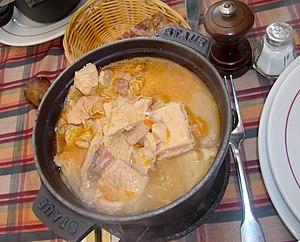
La Basse-Normandie est une ancienne région administrative française, qui regroupait les trois départements du Calvados, de la Manche et de l'Orne.
Les tripes à la mode de Caen sont une préparation culinaire normande réalisée avec les quatre parties de l'estomac d'un ruminant et un pied de bœuf.
La Tripière d'or est une confrérie gastronomique normande, créée à Caen en 1952 par Jean Le Hir, consacrée à la dégustation et à la promotion des tripes à la mode de Caen.